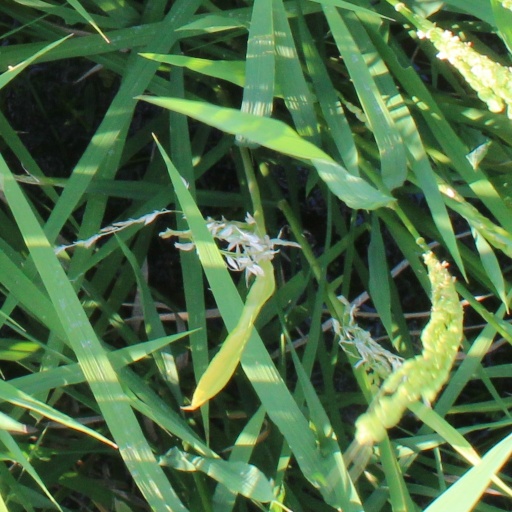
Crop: rice